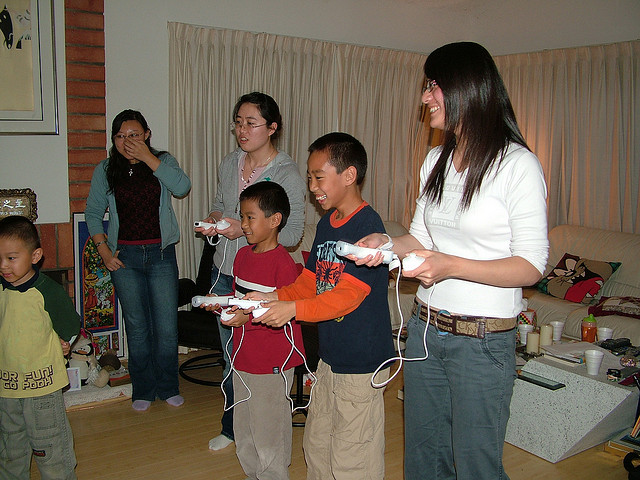
user: Given an image and a question. Answer the question in a short answer. Question: What are they playing? Short Answer:
assistant: nintendo wii